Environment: real
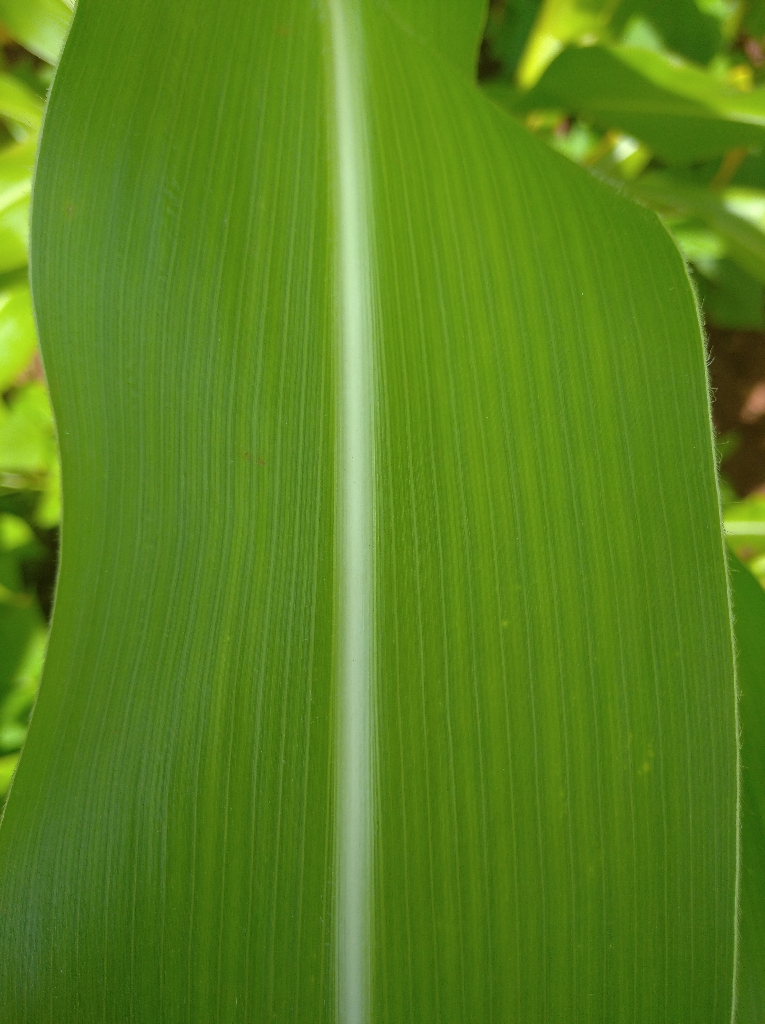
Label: healthy